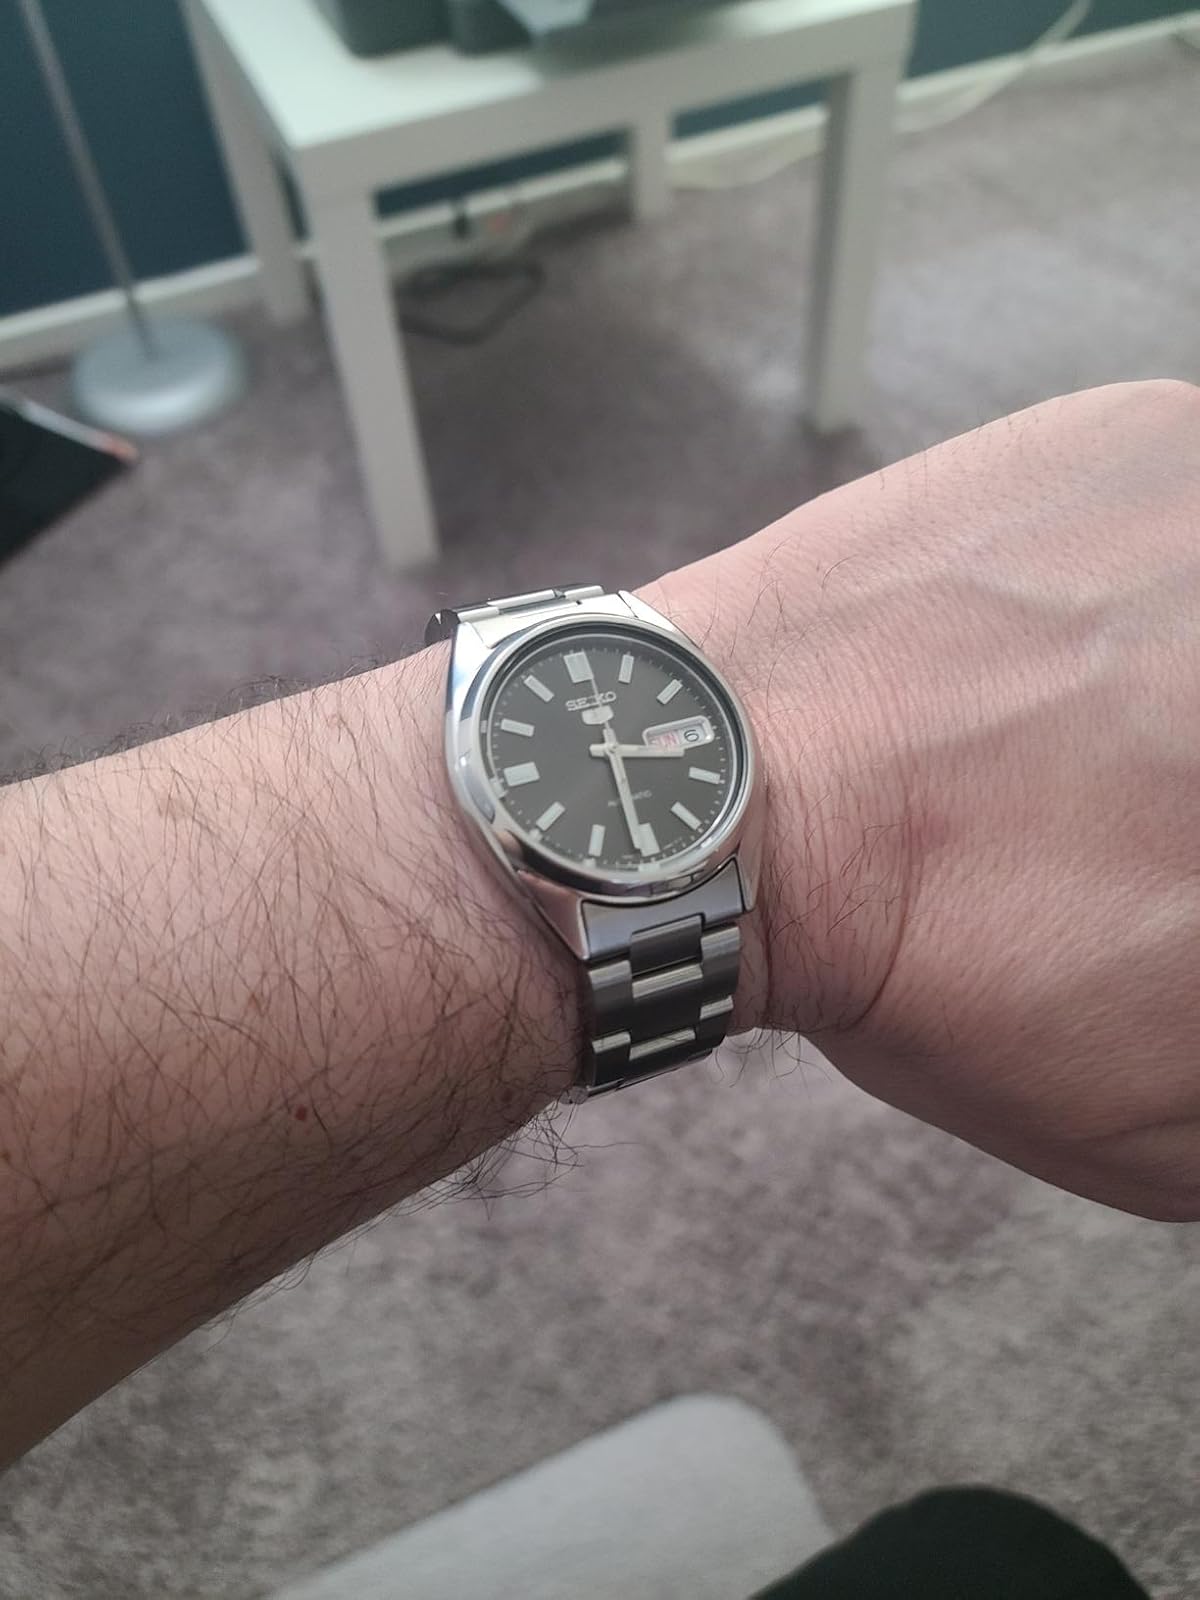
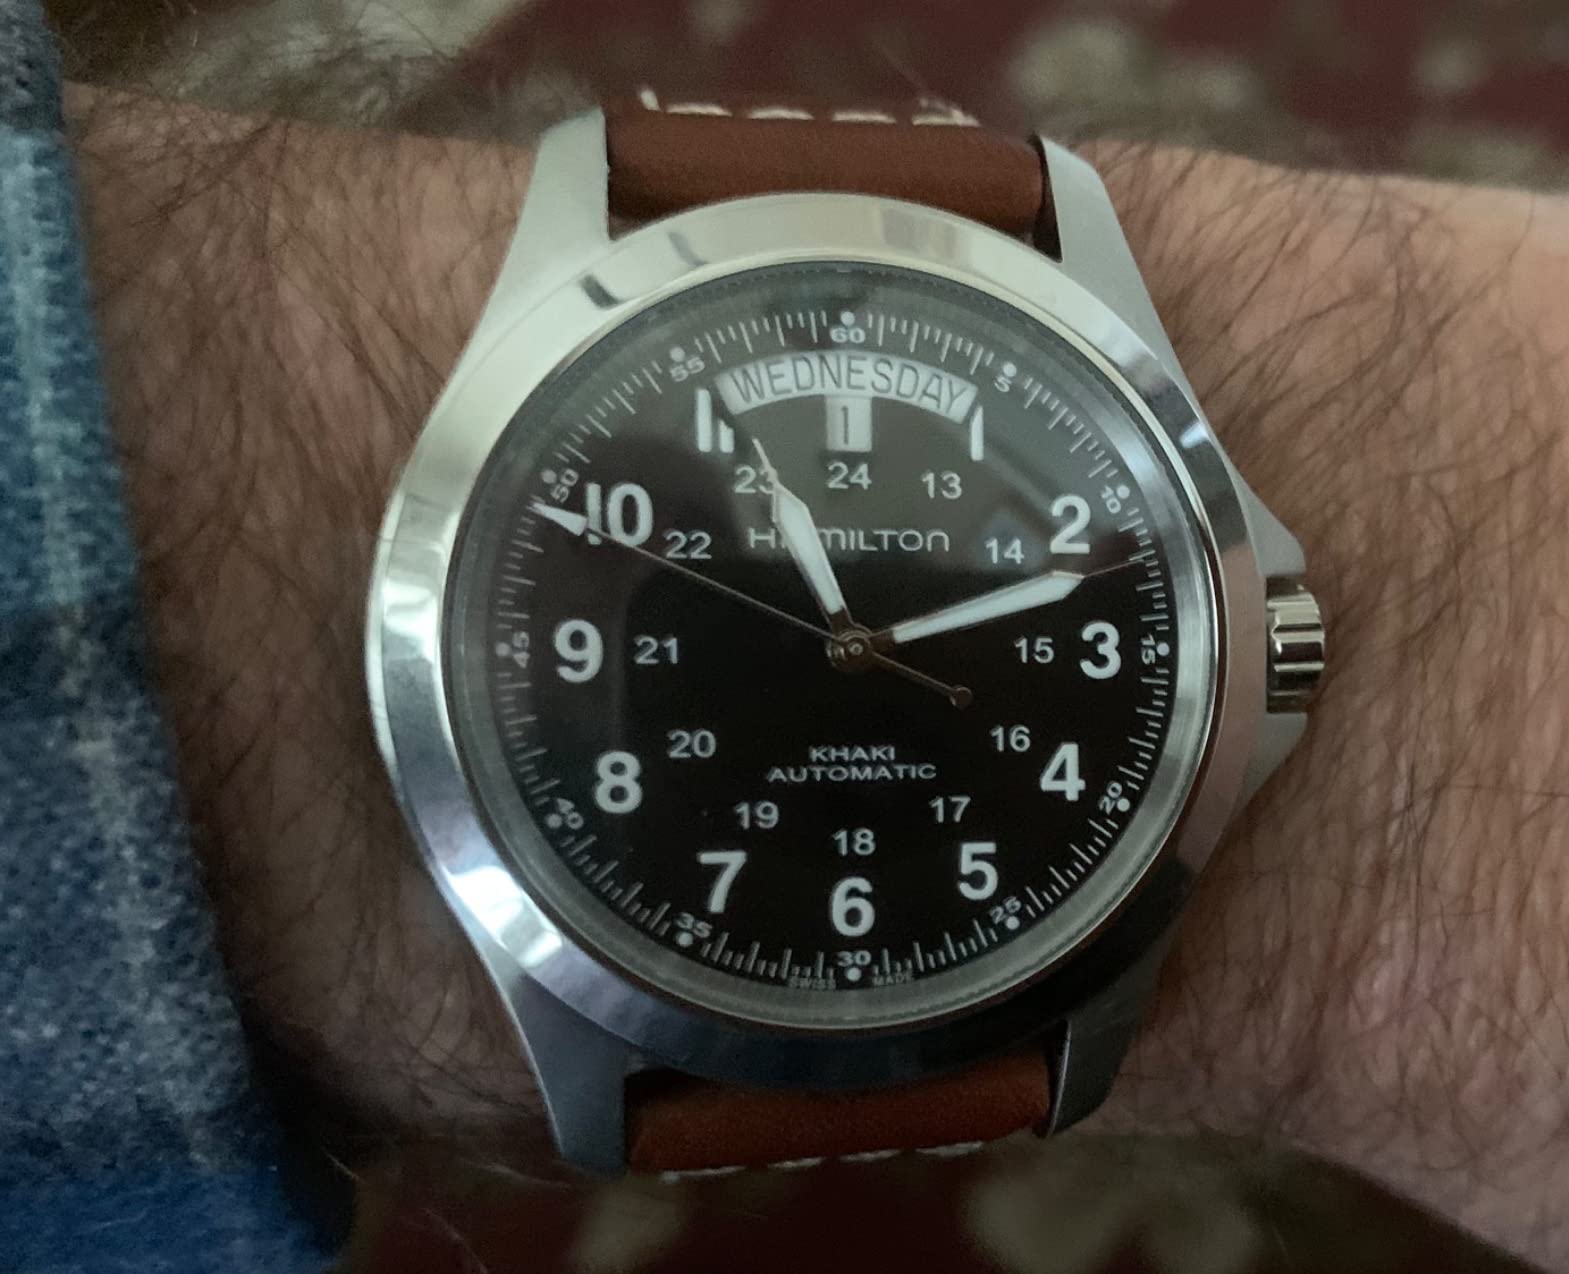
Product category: accessories_watch
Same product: no